Studio 2054

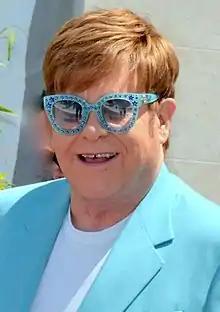
Critics had mixed opinions about English singer Elton John's ("pictured") Studio 2054 performance.

Studio 2054 was met with generally positive reviews from critics. In a positive review for "The Daily Telegraph", Neil McCormick gave the show five stars and viewed it as "the best livestream" of 2020. Specifically, he commended the show for being "exceptionally well-staged" and "an escapist fantasy from the sofa," as well as complimenting Minogue's performance and criticizing John's. Writing for "The Times", Dan Cairns praised the "slick, polished" production values and thought that the show re-birthed Studio 54, excluding the drugs and "dodgy accounting." He went on to criticize it for looking like a "nightclub scene in a sleazy 1980s movie" and like having 1980s MTV on loop, as well as for the "mayhem [failing] to materialise." "The Observer" writer Kitty Empire agreed with McCormick in terms of Minogue and John's performance and noted the nod to disco, the 1980s, Europop, and club culture. Giving the show four stars out of five, she praised the "executes tunes, choreography and [flawless] costume changes" and how it is a "retro-futurist dance-party." The show was listed as one of the 29 best fashion moments of 2020 by "Vogue"s Emily Farra.